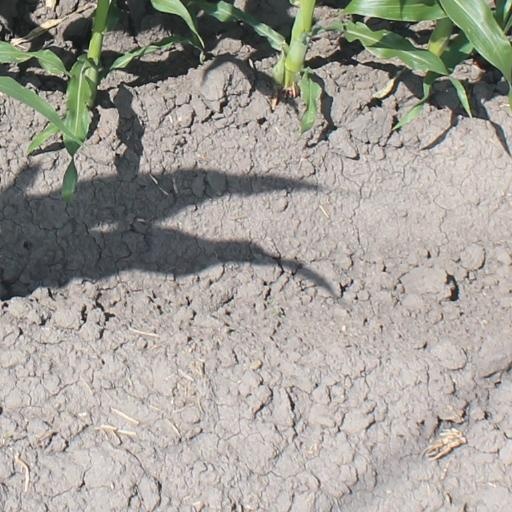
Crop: maize; corn